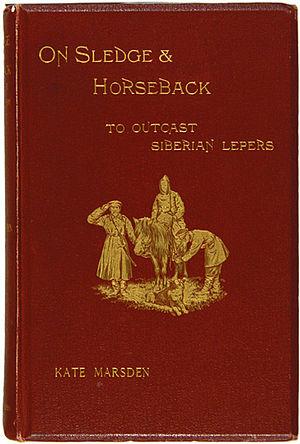
La place des femmes dans l'équitation a connu une nette évolution sociétale. Jusqu'au XXᵉ siècle, dans la plupart des pays eurasiatiques et africains, puis nord et sud-américains, le cheval est un symbole militaire et viril, associé aux hommes tant pour les besoins des guerres que pour ceux du travail quotidien. Les soins des équidés sont aussi dévolus aux hommes. Les Scythes, en particulier les Sarmates, pratiquent vraisemblablement une équitation mixte durant l'Antiquité, par opposition aux civilisations greco-romaines.
Kate Marsden, née le 13 mai 1859 à Edmonton, et morte le 26 mai 1931 à Londres, était une exploratrice, missionnaire, auteure et infirmière britannique. Soutenue par la reine Victoria et l'impératrice Marie Fedorovna de Russie, elle tenta de trouver un remède pour guérir la lèpre. Pour cela, elle organisa une expédition de Moscou en Sibérie et y installa un centre de traitement de la lèpre. Elle retourna, ensuite, en Angleterre où elle inspira la création du Bexhill Museum, mais dut malheureusement se retirer en tant qu'administratrice. En effet, après son retour de Sibérie, ses finances et ses motivations furent remises en question. Elle fut également confrontée à l'homophobie de ses détracteurs qui, à cause de son orientation sexuelle, réussirent presque à monter un procès du « style Oscar Wilde » contre elle. Kate Marsden, fut néanmoins, élue membre de la Royal Geographical Society; un diamant porte son nom et une statue en son honneur a été érigée en Sibérie, au village de Sosnoska en 2014.